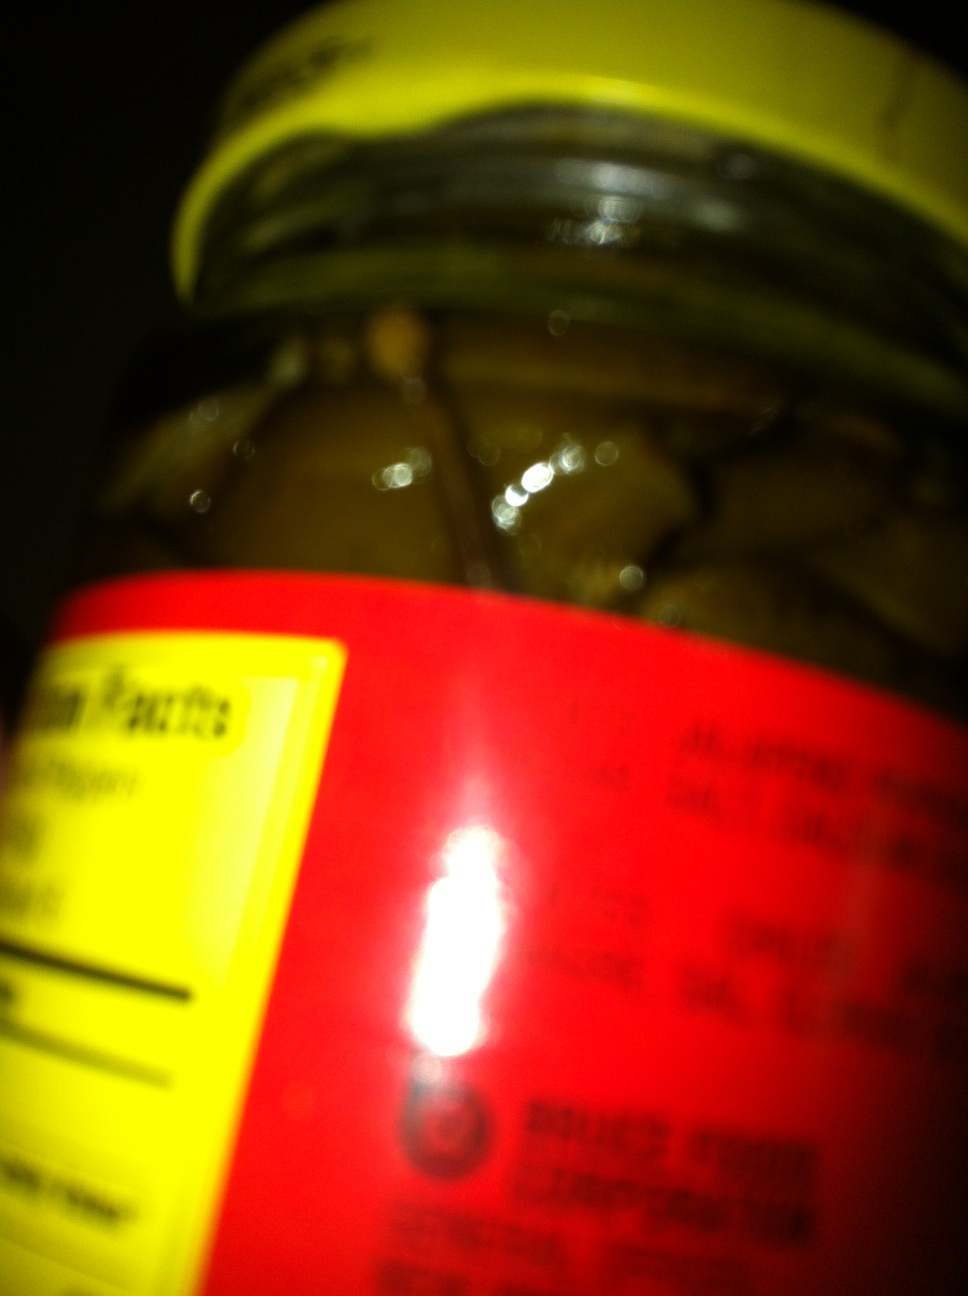Question: What's the label on this jar?
Answer: unanswerable